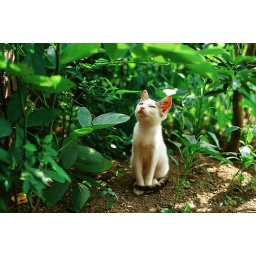
kitten in the forest